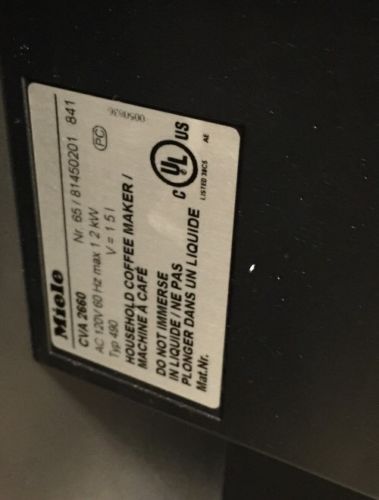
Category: coffee maker